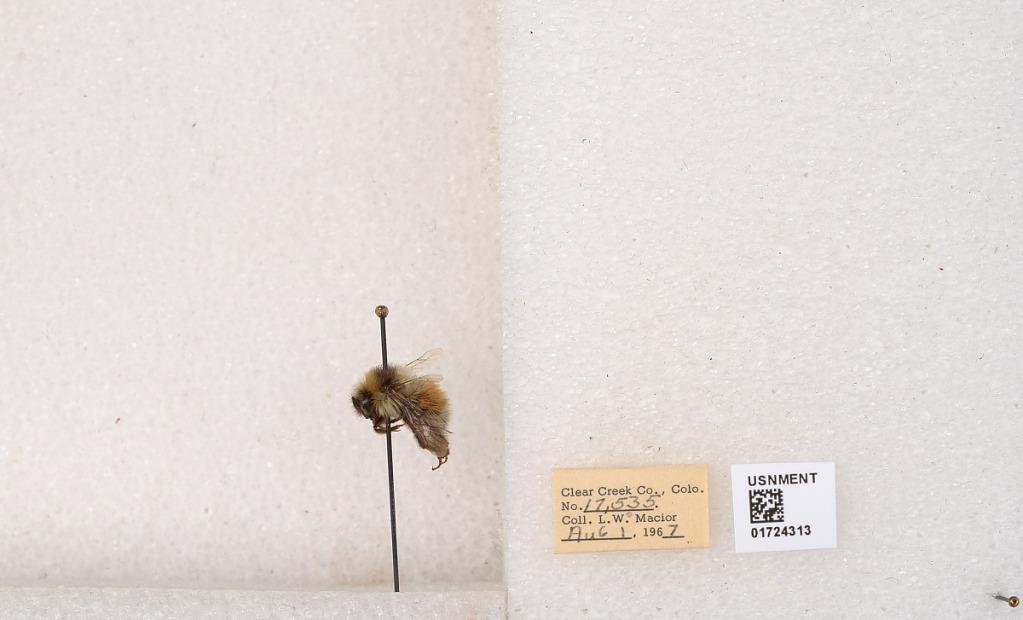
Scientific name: Bombus (Pyrobombus) sylvicola Kirby
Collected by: L. Macior
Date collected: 1967-8-1
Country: United States
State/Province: Colorado
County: Clear Creek
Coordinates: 39.6891, -105.644